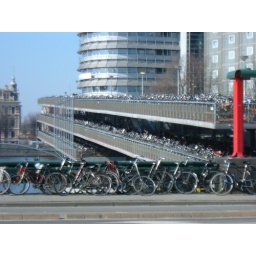
First time I had seen a multi-storey bike park - taken in Amsterdam near the train station